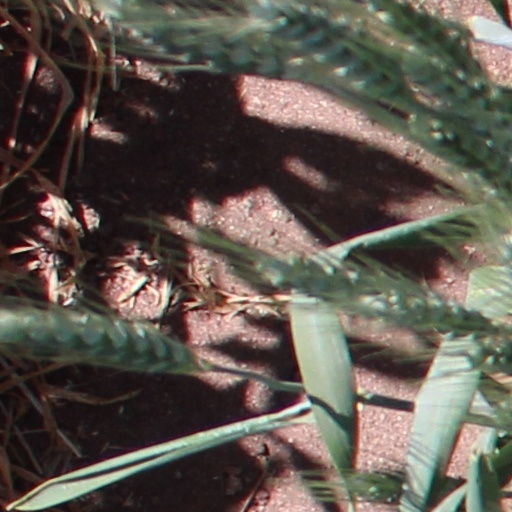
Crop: wheat